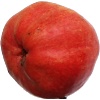
Label: Pear Red 1